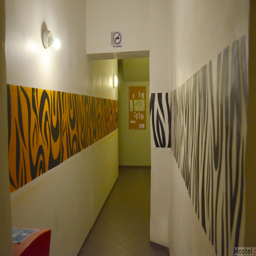
a corridor in the hostel was painted by some artist .